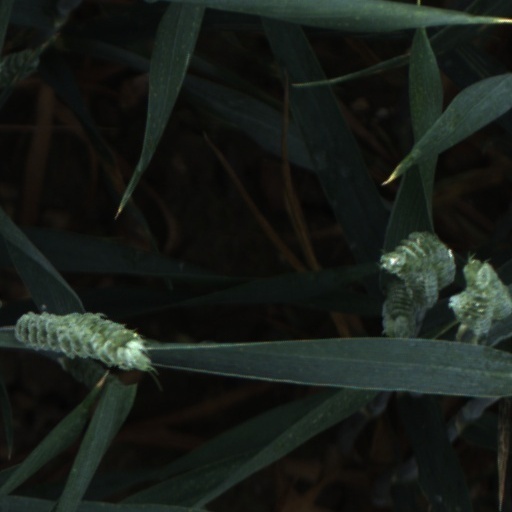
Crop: wheat